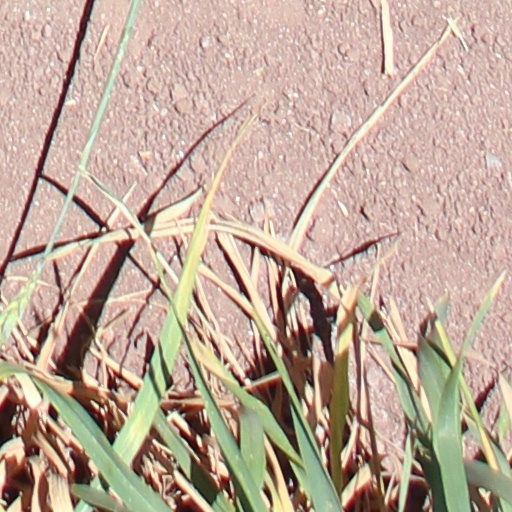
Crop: wheat